Minnesota State Highway 74

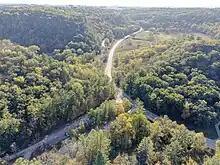
MN 74 by Whitewater State Park

Highway 74 was authorized in 1933. The south end of Highway 74 previously extended south of Chatfield to old U.S. Highway 16 at Spring Valley until 1974. As a result of this, the present day mile markers begin at mile 20. Highway 74 follows, in part, an old route that was one of the first public roads in the Minnesota Territory.